Danon Platina

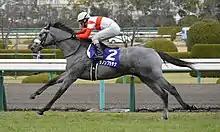
Danon Platina in 2014

Danon Platina (Japanese: ダノンプラチナ, foaled 23 March 2012) is a Japanese Thoroughbred racehorse and sire. He was the best two-year-old colt in Japan in 2014 when he won his last three races including the Asahi Hai Futurity Stakes and was the unanimous choice for the JRA Award for Best Two-Year-Old Colt. In the following year he finished third in a strong edition of the Spring Stakes and defeated older opponent in the Fuji Stakes. He remained in training for another three years but made only seven appearances and won only one more race, the Listed New Year Stakes in 2018. He was retired from racing to become a breeding stallion in South Africa.